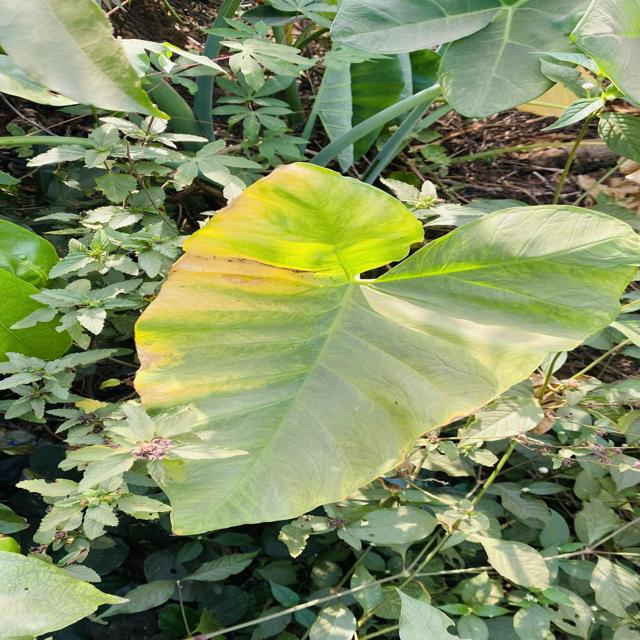
Label: Late_Blight